Royal Albert Dock, Liverpool

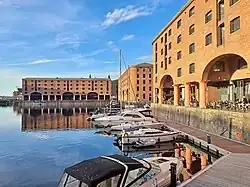
Waterfront of the Royal Albert Dock, Liverpool

The Royal Albert Dock is a complex of dock buildings and warehouses in Liverpool, England. Designed by Jesse Hartley and Philip Hardwick, it was opened in 1846, and was the first structure in Britain to be built from cast iron, brick and stone, with no structural wood. As a result, it was the first non-combustible warehouse system in the world. It was known simply as the Albert Dock until 2018, when it was granted a royal charter and had the honorific "Royal" added to its name.